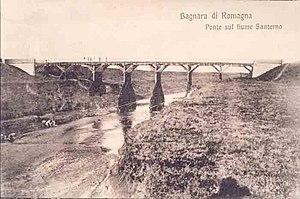
Bagnara di Romagna est une commune de la province de Ravenne dans la région Émilie-Romagne en Italie.